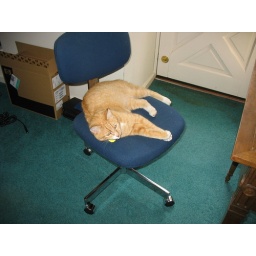
Hugo on the computer chair in the rec room. He's lazy.